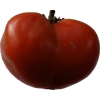
Label: tomato